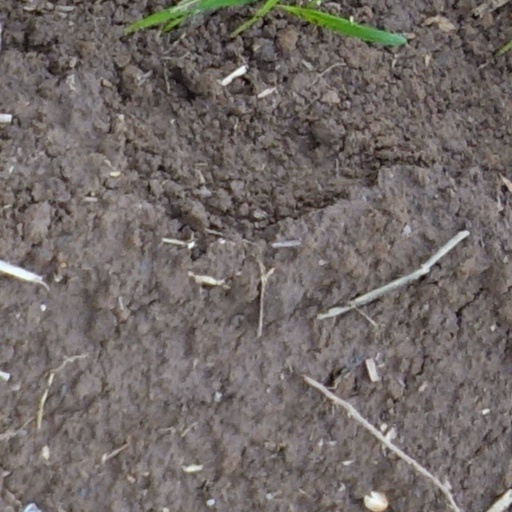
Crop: wheat